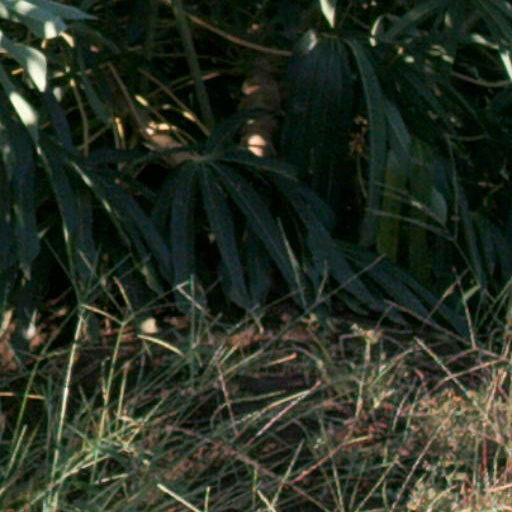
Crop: cassava